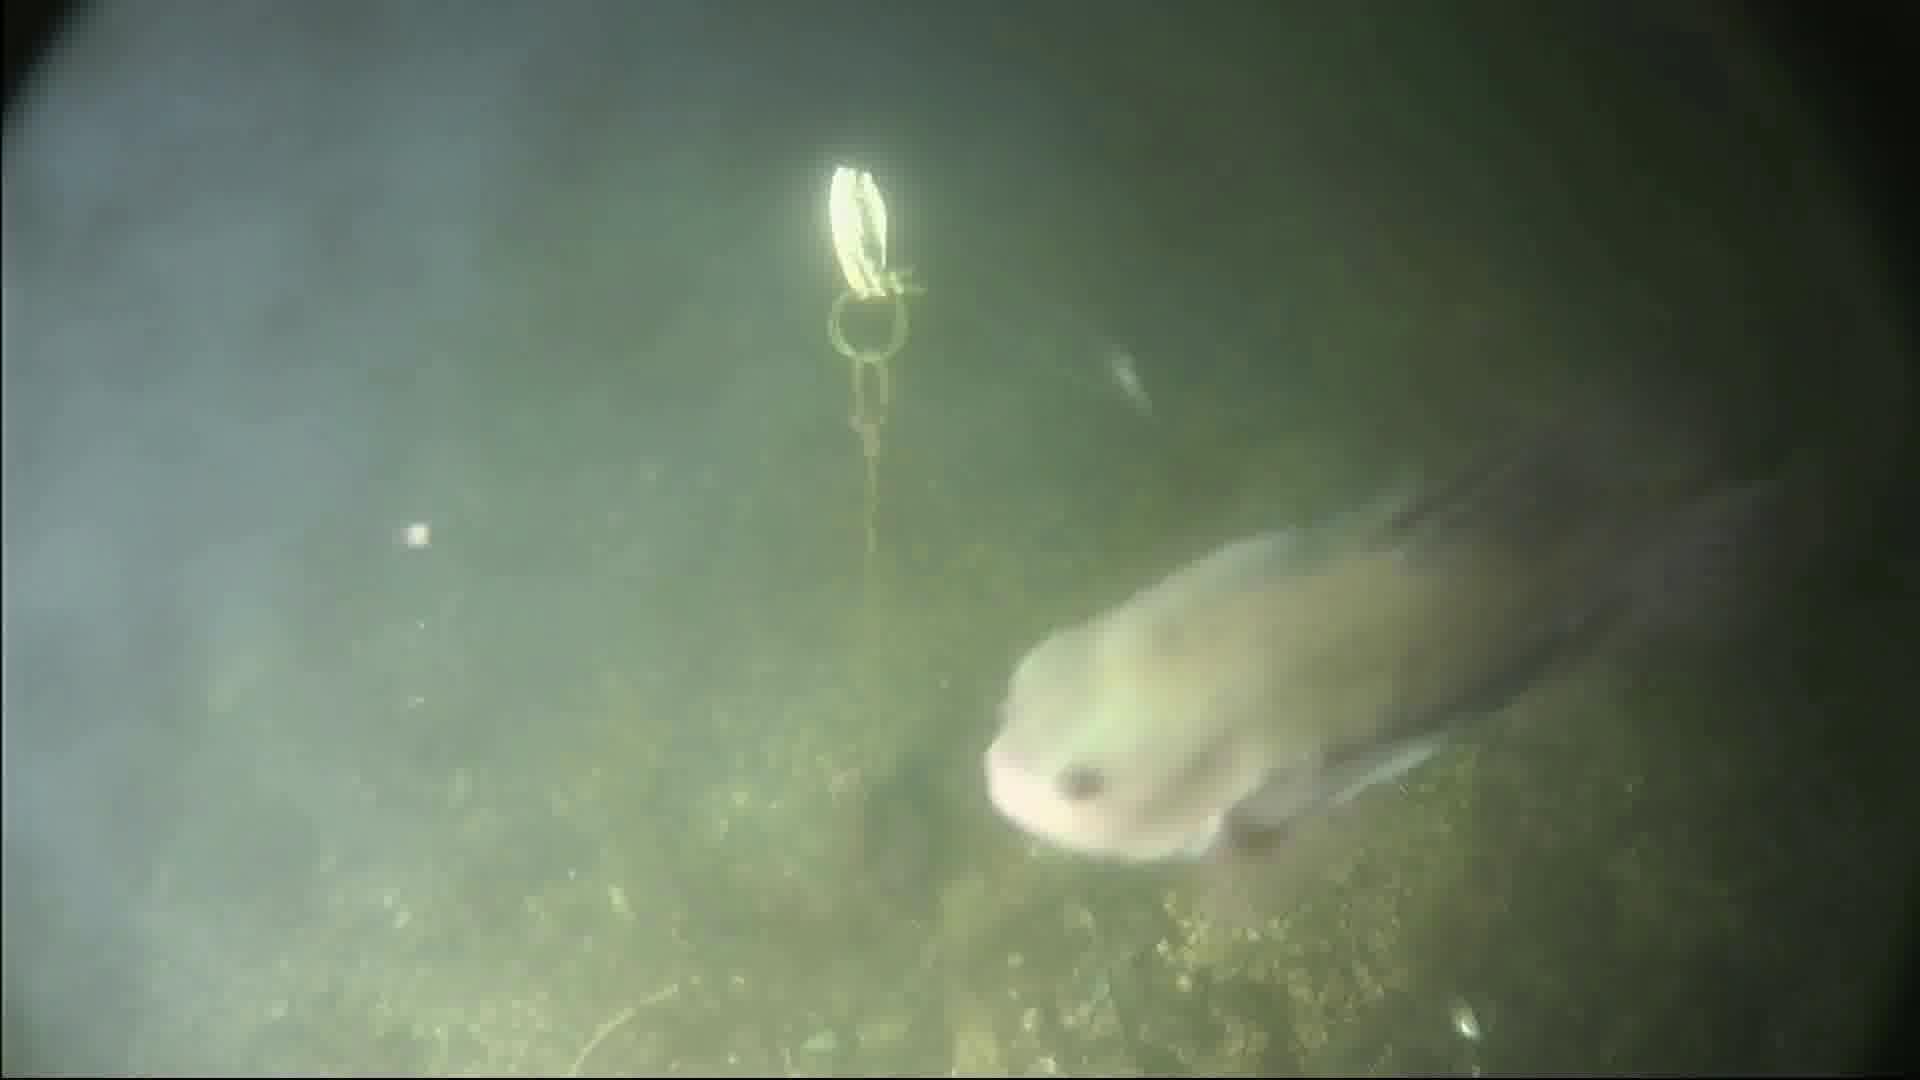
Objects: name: fish
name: crab